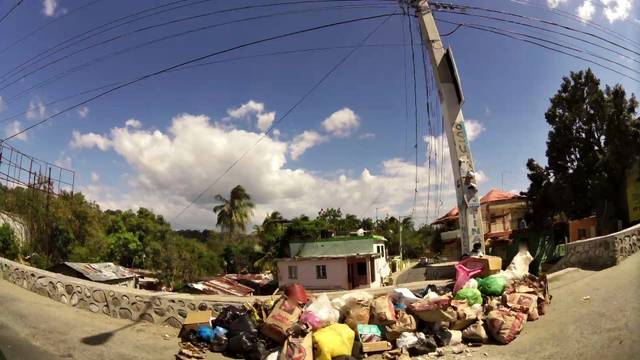
Region: Dominican Republic
Coordinates: 18.423, -70.095